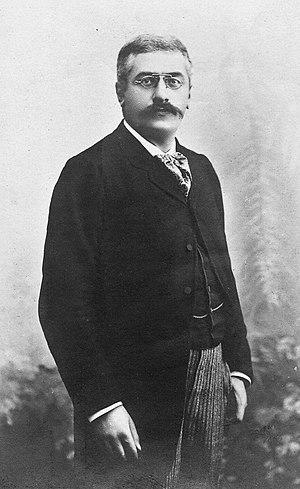
Alexandre Millerand.
La réduction du temps de travail est une tendance générale à la réduction du temps de travail annuel en Europe comme en Amérique du Nord à partir du milieu du XIXᵉ siècle.